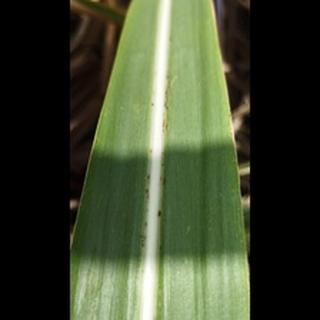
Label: sugarcane_rust